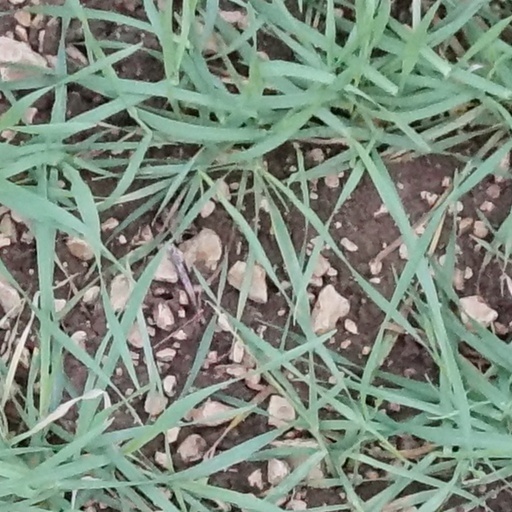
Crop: wheat